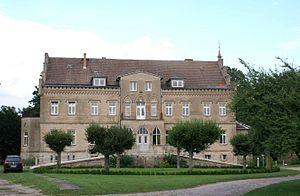
Le château de Wrangelsburg est un château allemand bâti en 1880 et situé à Wrangelsburg dans l'arrondissement de Poméranie-Occidentale-Rügen. Il appartient aujourd'hui à la commune de Wrangelsburg.